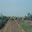
Label: plain